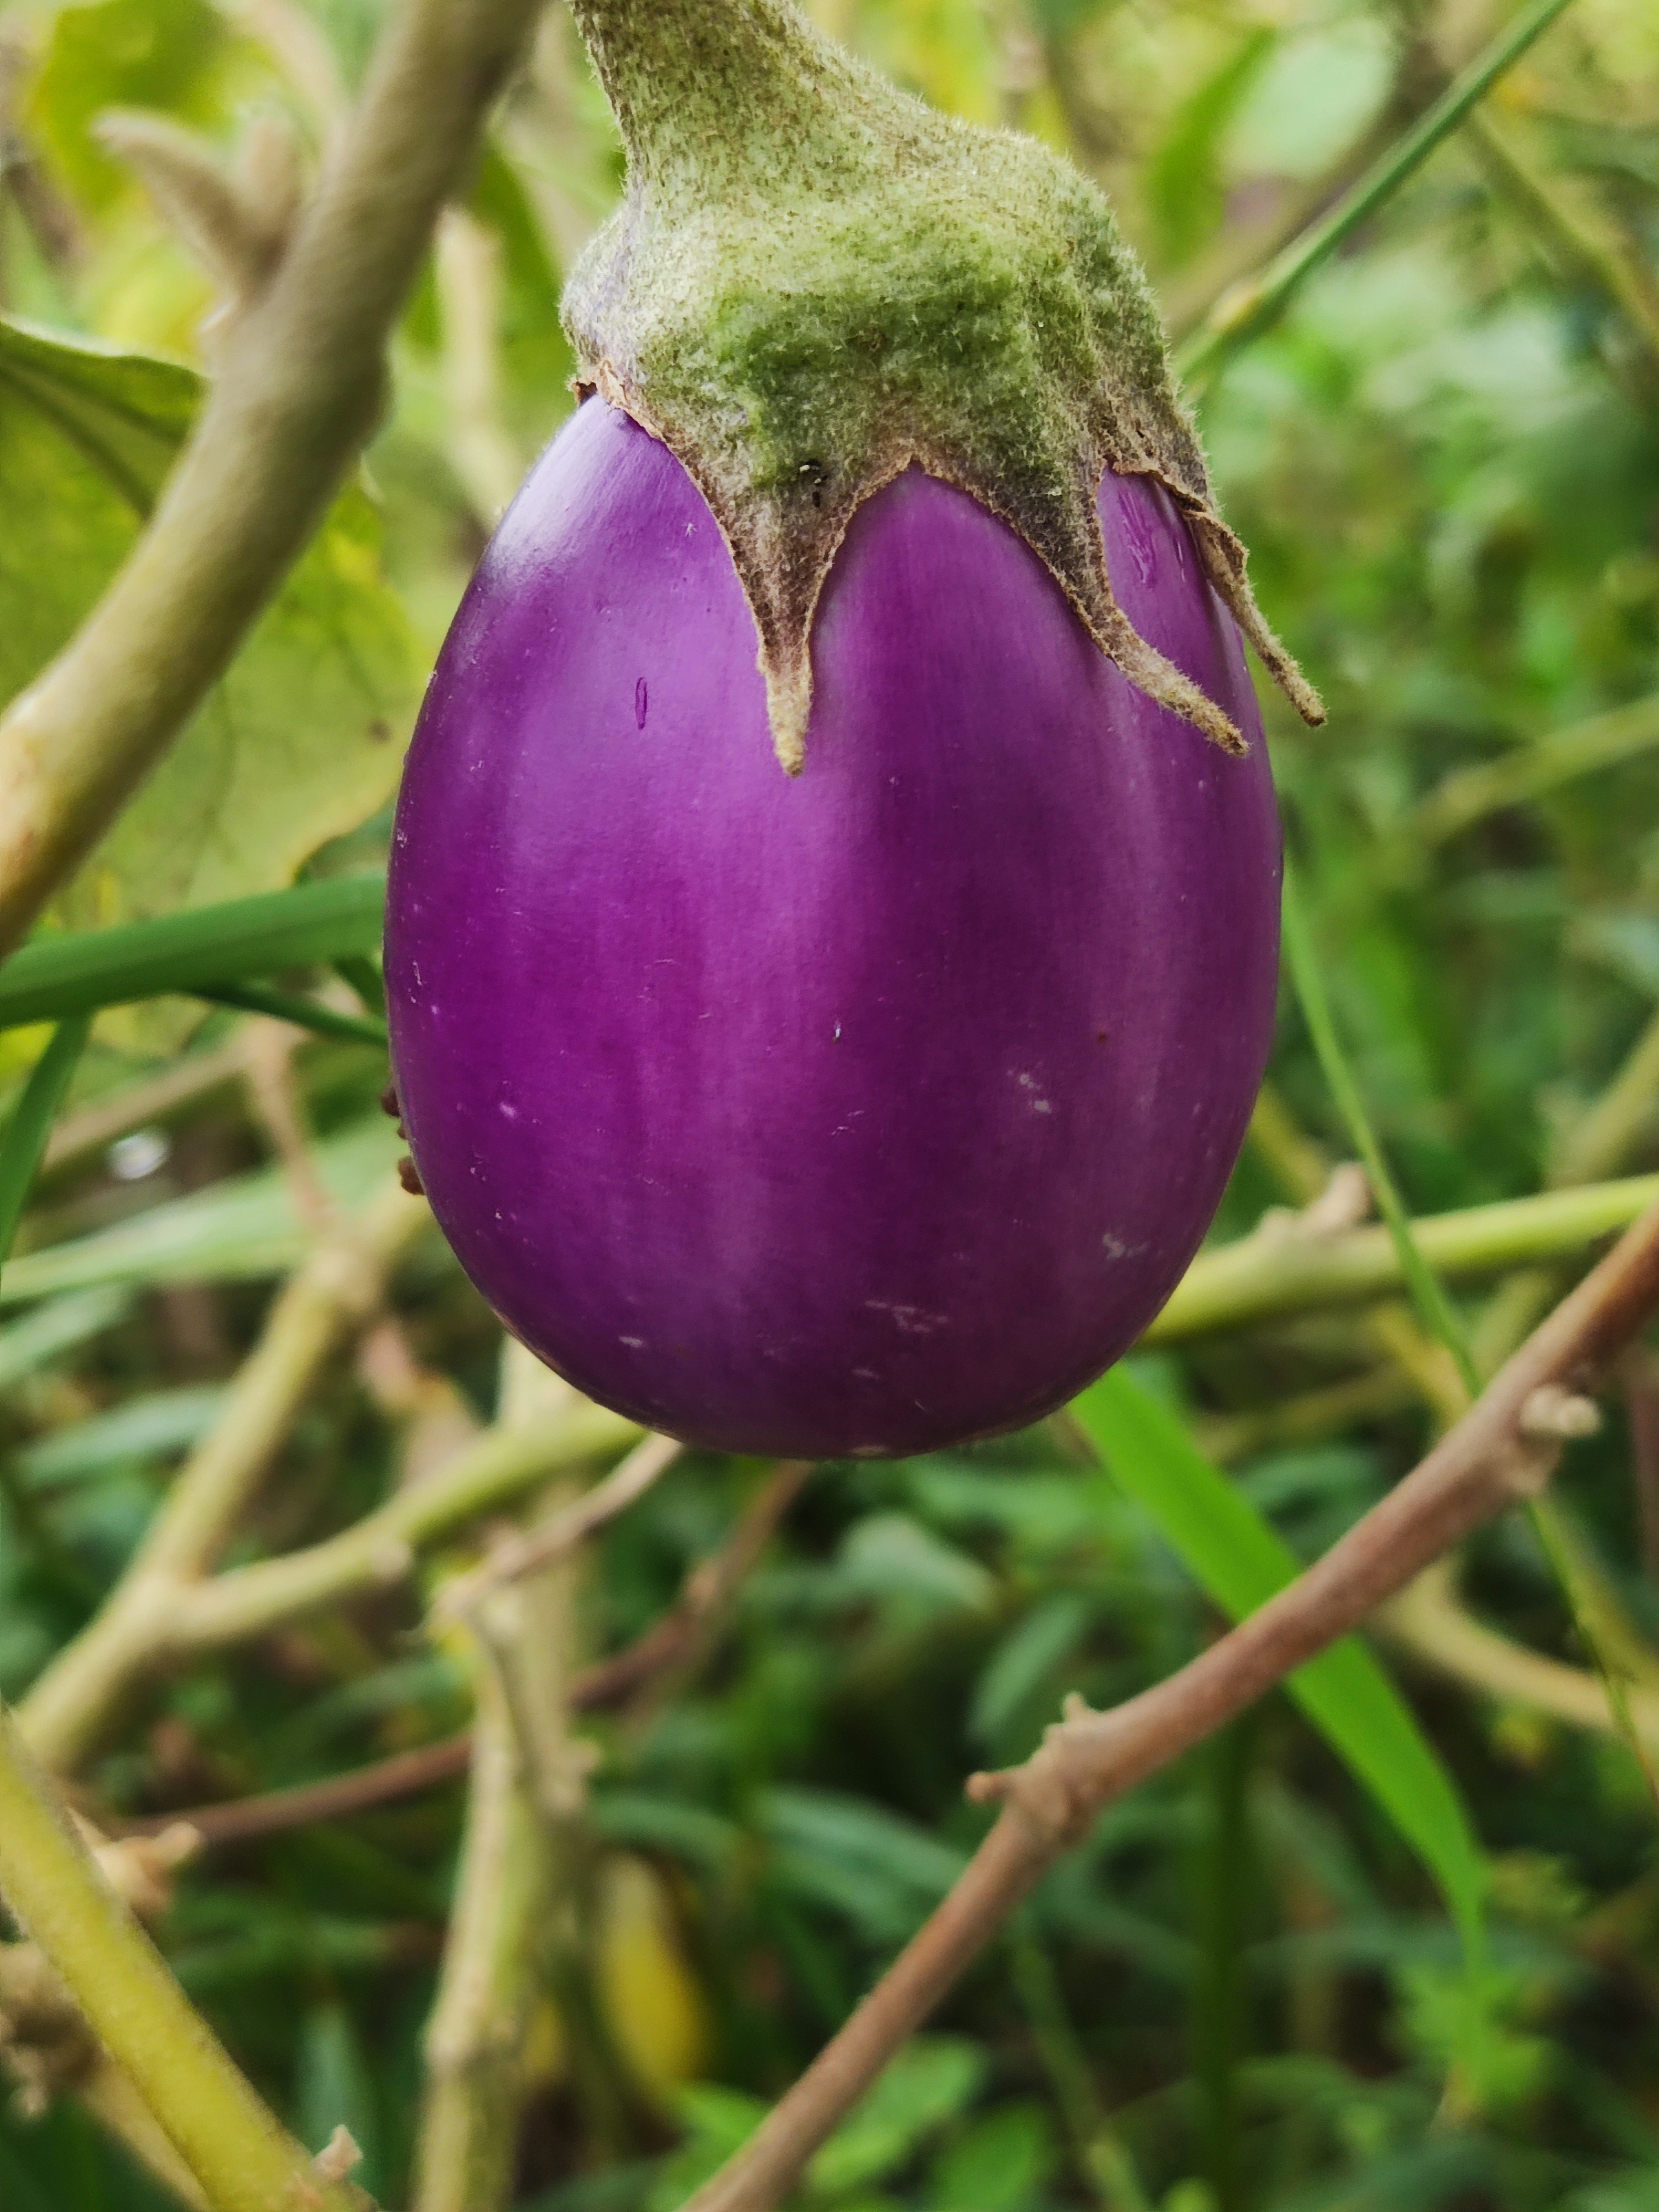
Label: Healty Brinjal